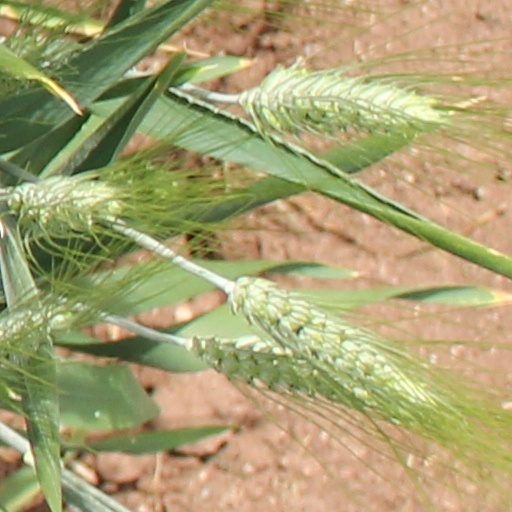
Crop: wheat